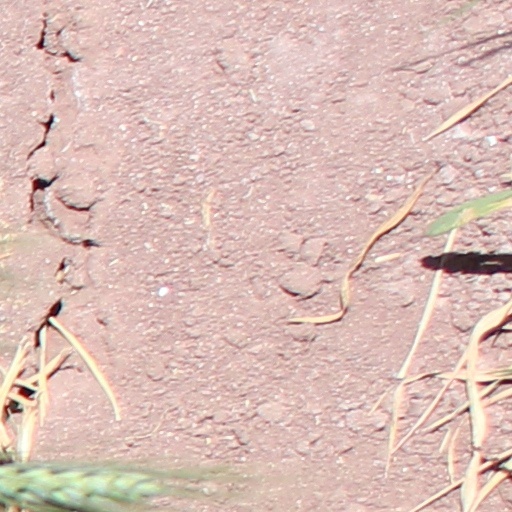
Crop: wheat